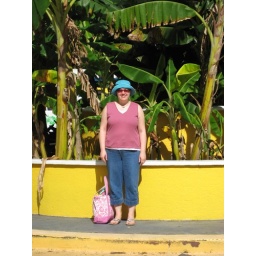
Val in front of the banana trees at Mountain Top